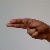
The image shows a hand gesture representing the letter 'H' in Indian Sign Language.